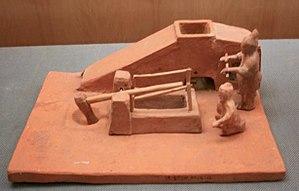
La période dynastie Han est une période charnière dans l'histoire prémoderne des sciences et des technologies en Chine, puisqu'elle a été témoin d'avancées majeures dans ces domaines.
La dynastie Han régna sur la Chine de 206 av. J.-C. à 220 apr. J.-C. Deuxième des dynasties impériales, elle succéda à la dynastie Qin et fut suivie de la période des Trois Royaumes.